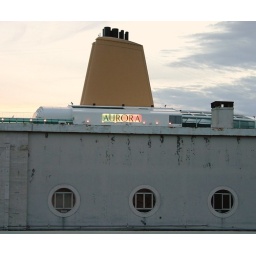
The top of the ship peeks over the roof of the maritime passenger terminal at Naples Italy.  Those wonderful windows resemble portholes.